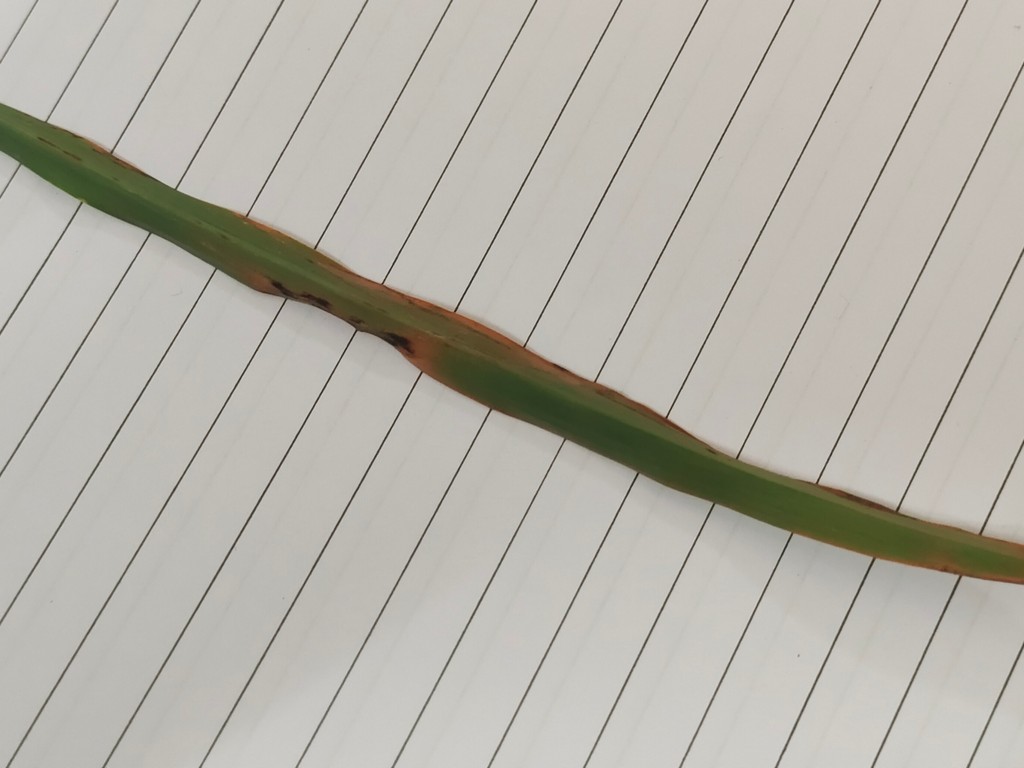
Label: Unhealthy